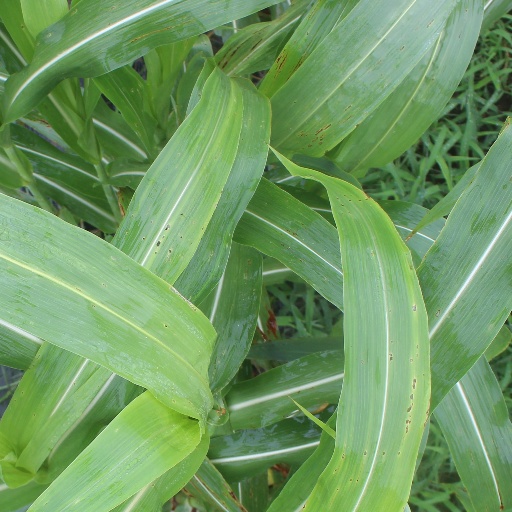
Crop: sorghum